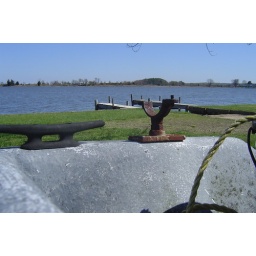
An old dinghy sitting in the yard from a house on the tour.